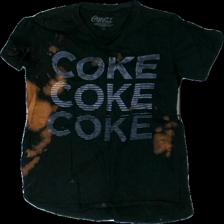
View: front
Type: T-shirt
Category: Children
Brand: Not in the list
Brand text on label: Coca Cola
Colors: Black, White
Material: 61% cotton, 39% viscose
Pattern: Logo print
Cut: Regular, C-collar
Size: 152
Season: All
Stains: Major
Smell: Major
Damage: crooked seam
Damage location: bottom right
Price range: <50
Recommended usage: Export
Comment: crooked seam, washed out, strong detergent smell